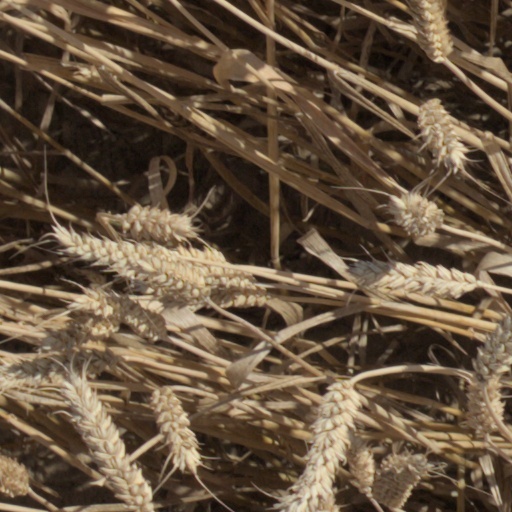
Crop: wheat